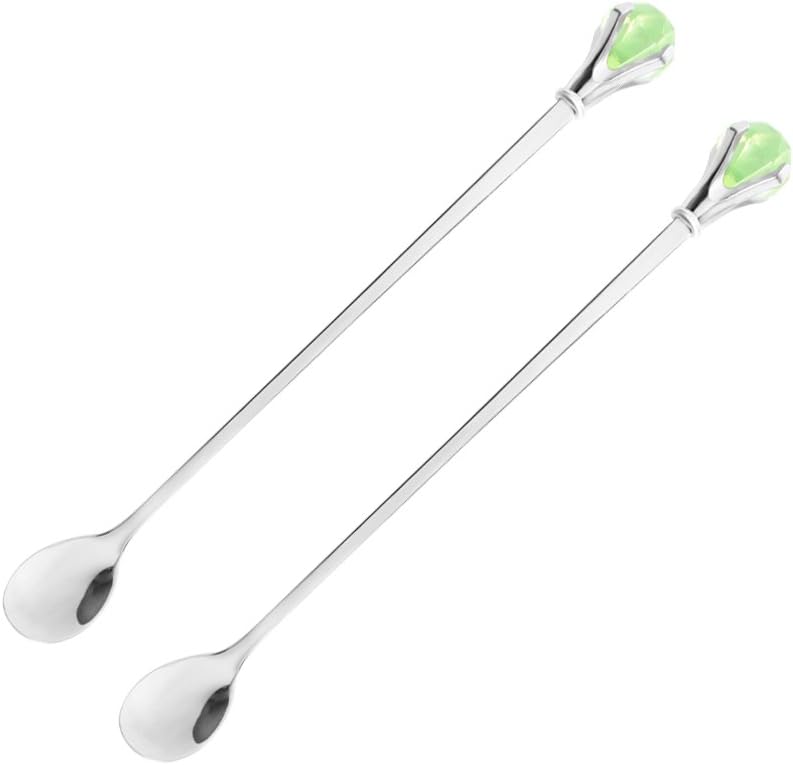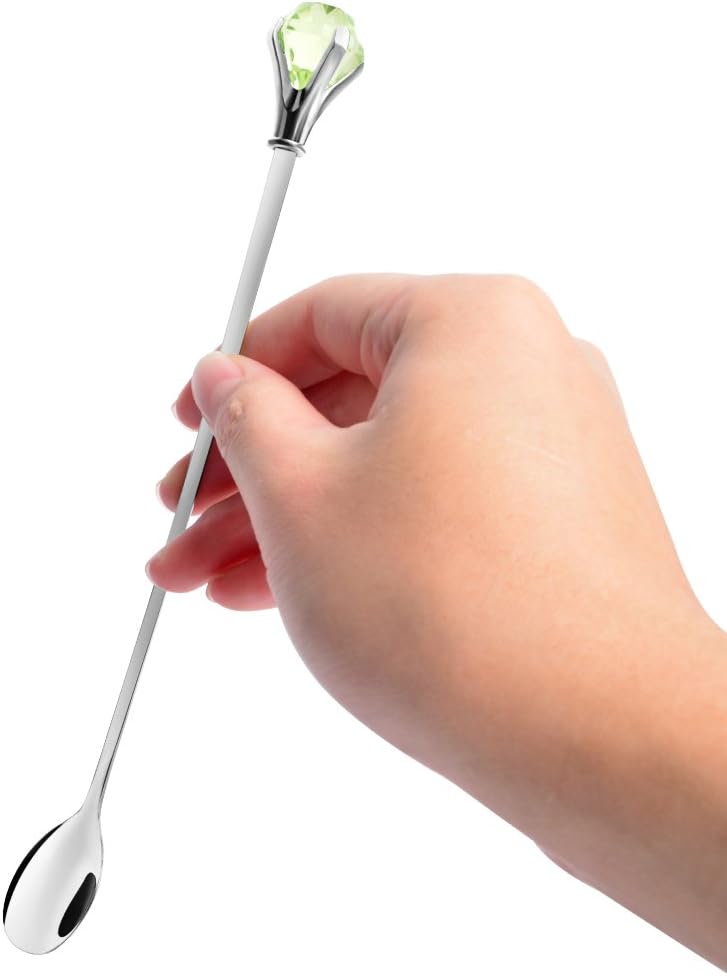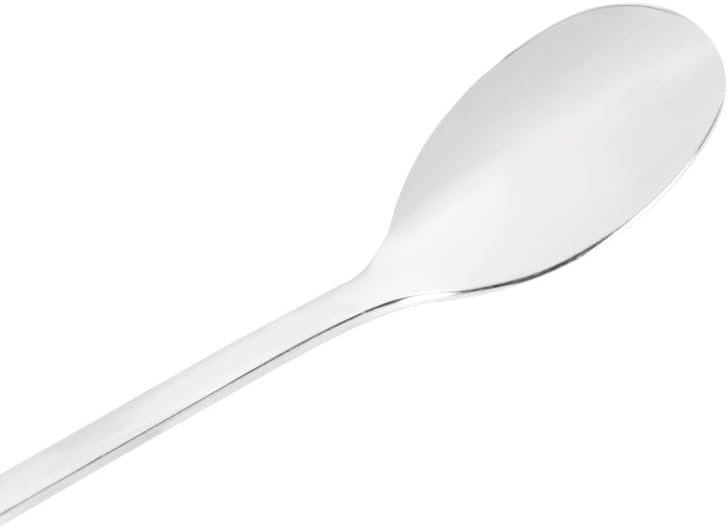
LOHOME Long Handle Spoons - One Pair Stainless Steel Mixing Spoon - Crystal Diamond Tableware Soup Ladle for Ice Cream / Milkshake / Tea / Coffee / Dessert
Category: Amazon Home
Description: One Pair Lovely Tableware Crystal Water Droplets Stainless Steel Long-handled Mixing Spoon Coffee Diamond Spoon Scoop Features: Diamond Shape Spoon: 1 pair of spoons. Size: 22*2cm. Material: stainless steel.
Features: Material: stainless steel. | Including 1 pair of spoons. | Special novelty design. | Safe and healthy work fine. | Exquisitely carved and shiny cutlery.